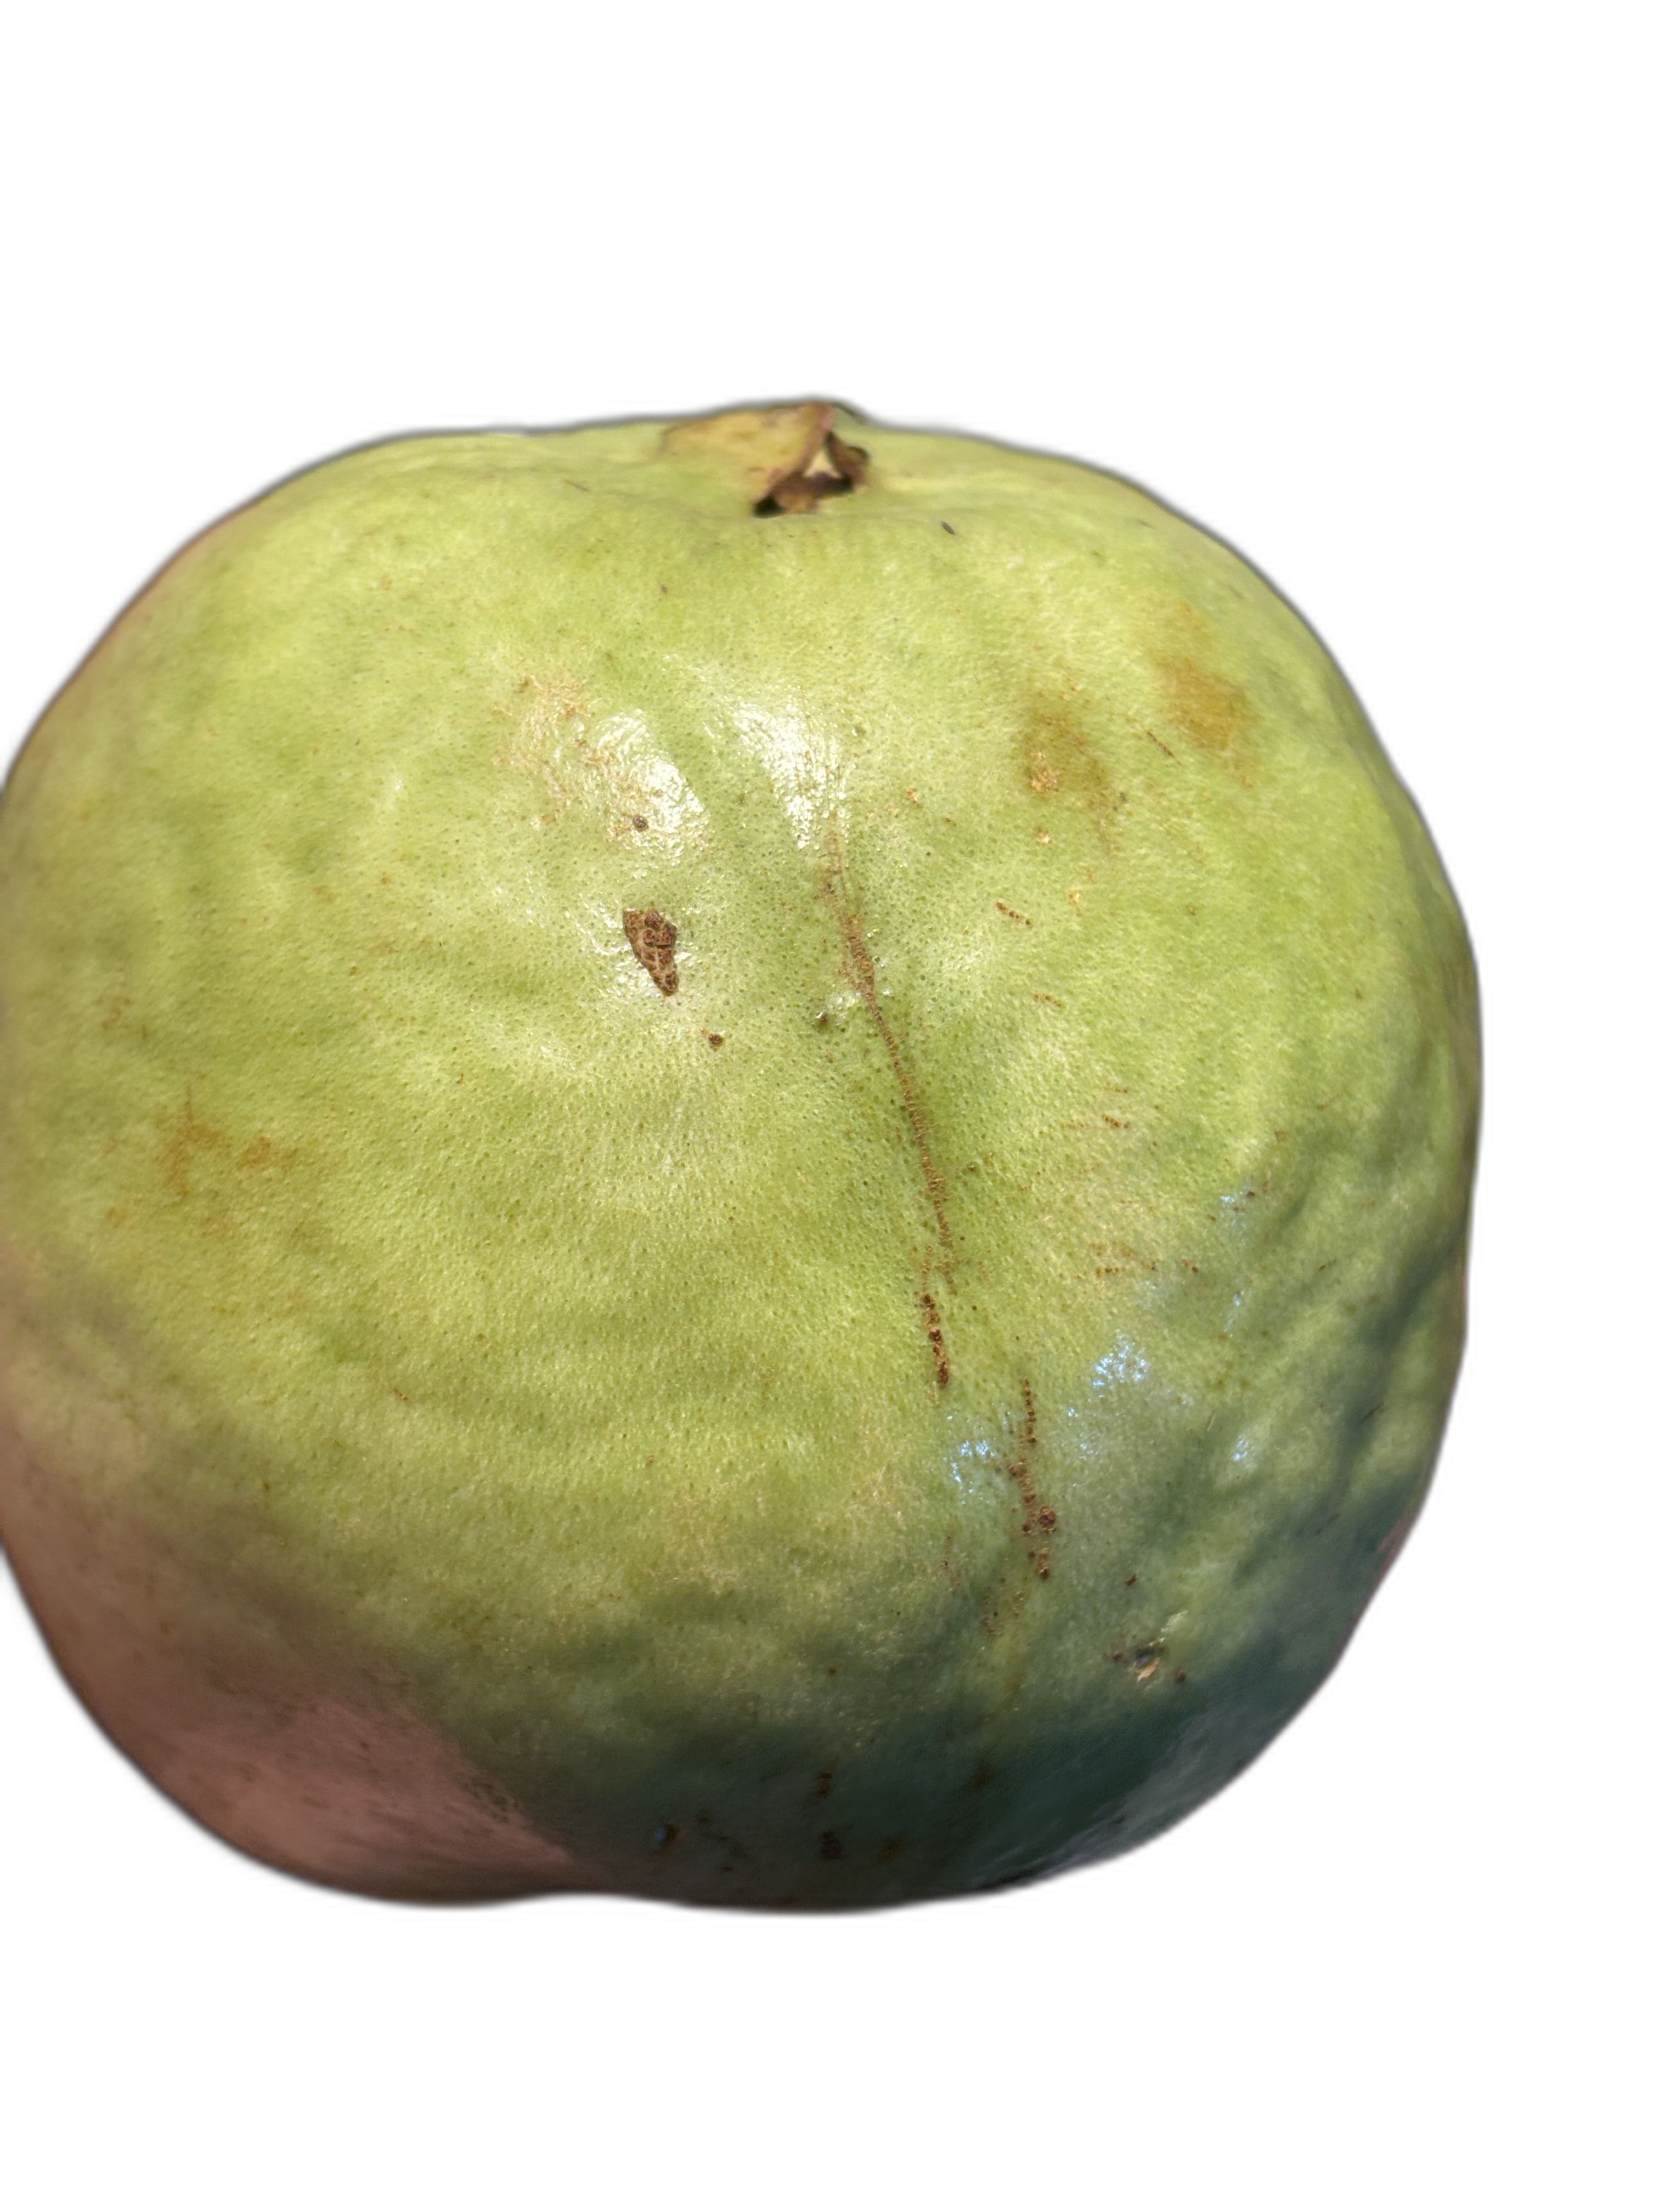
Plant part: fruit
Disease: Scab